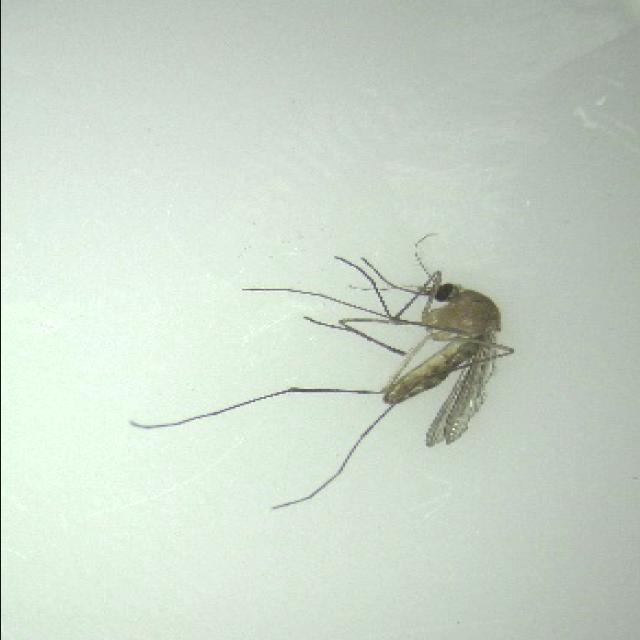
Species: culex_pipiens